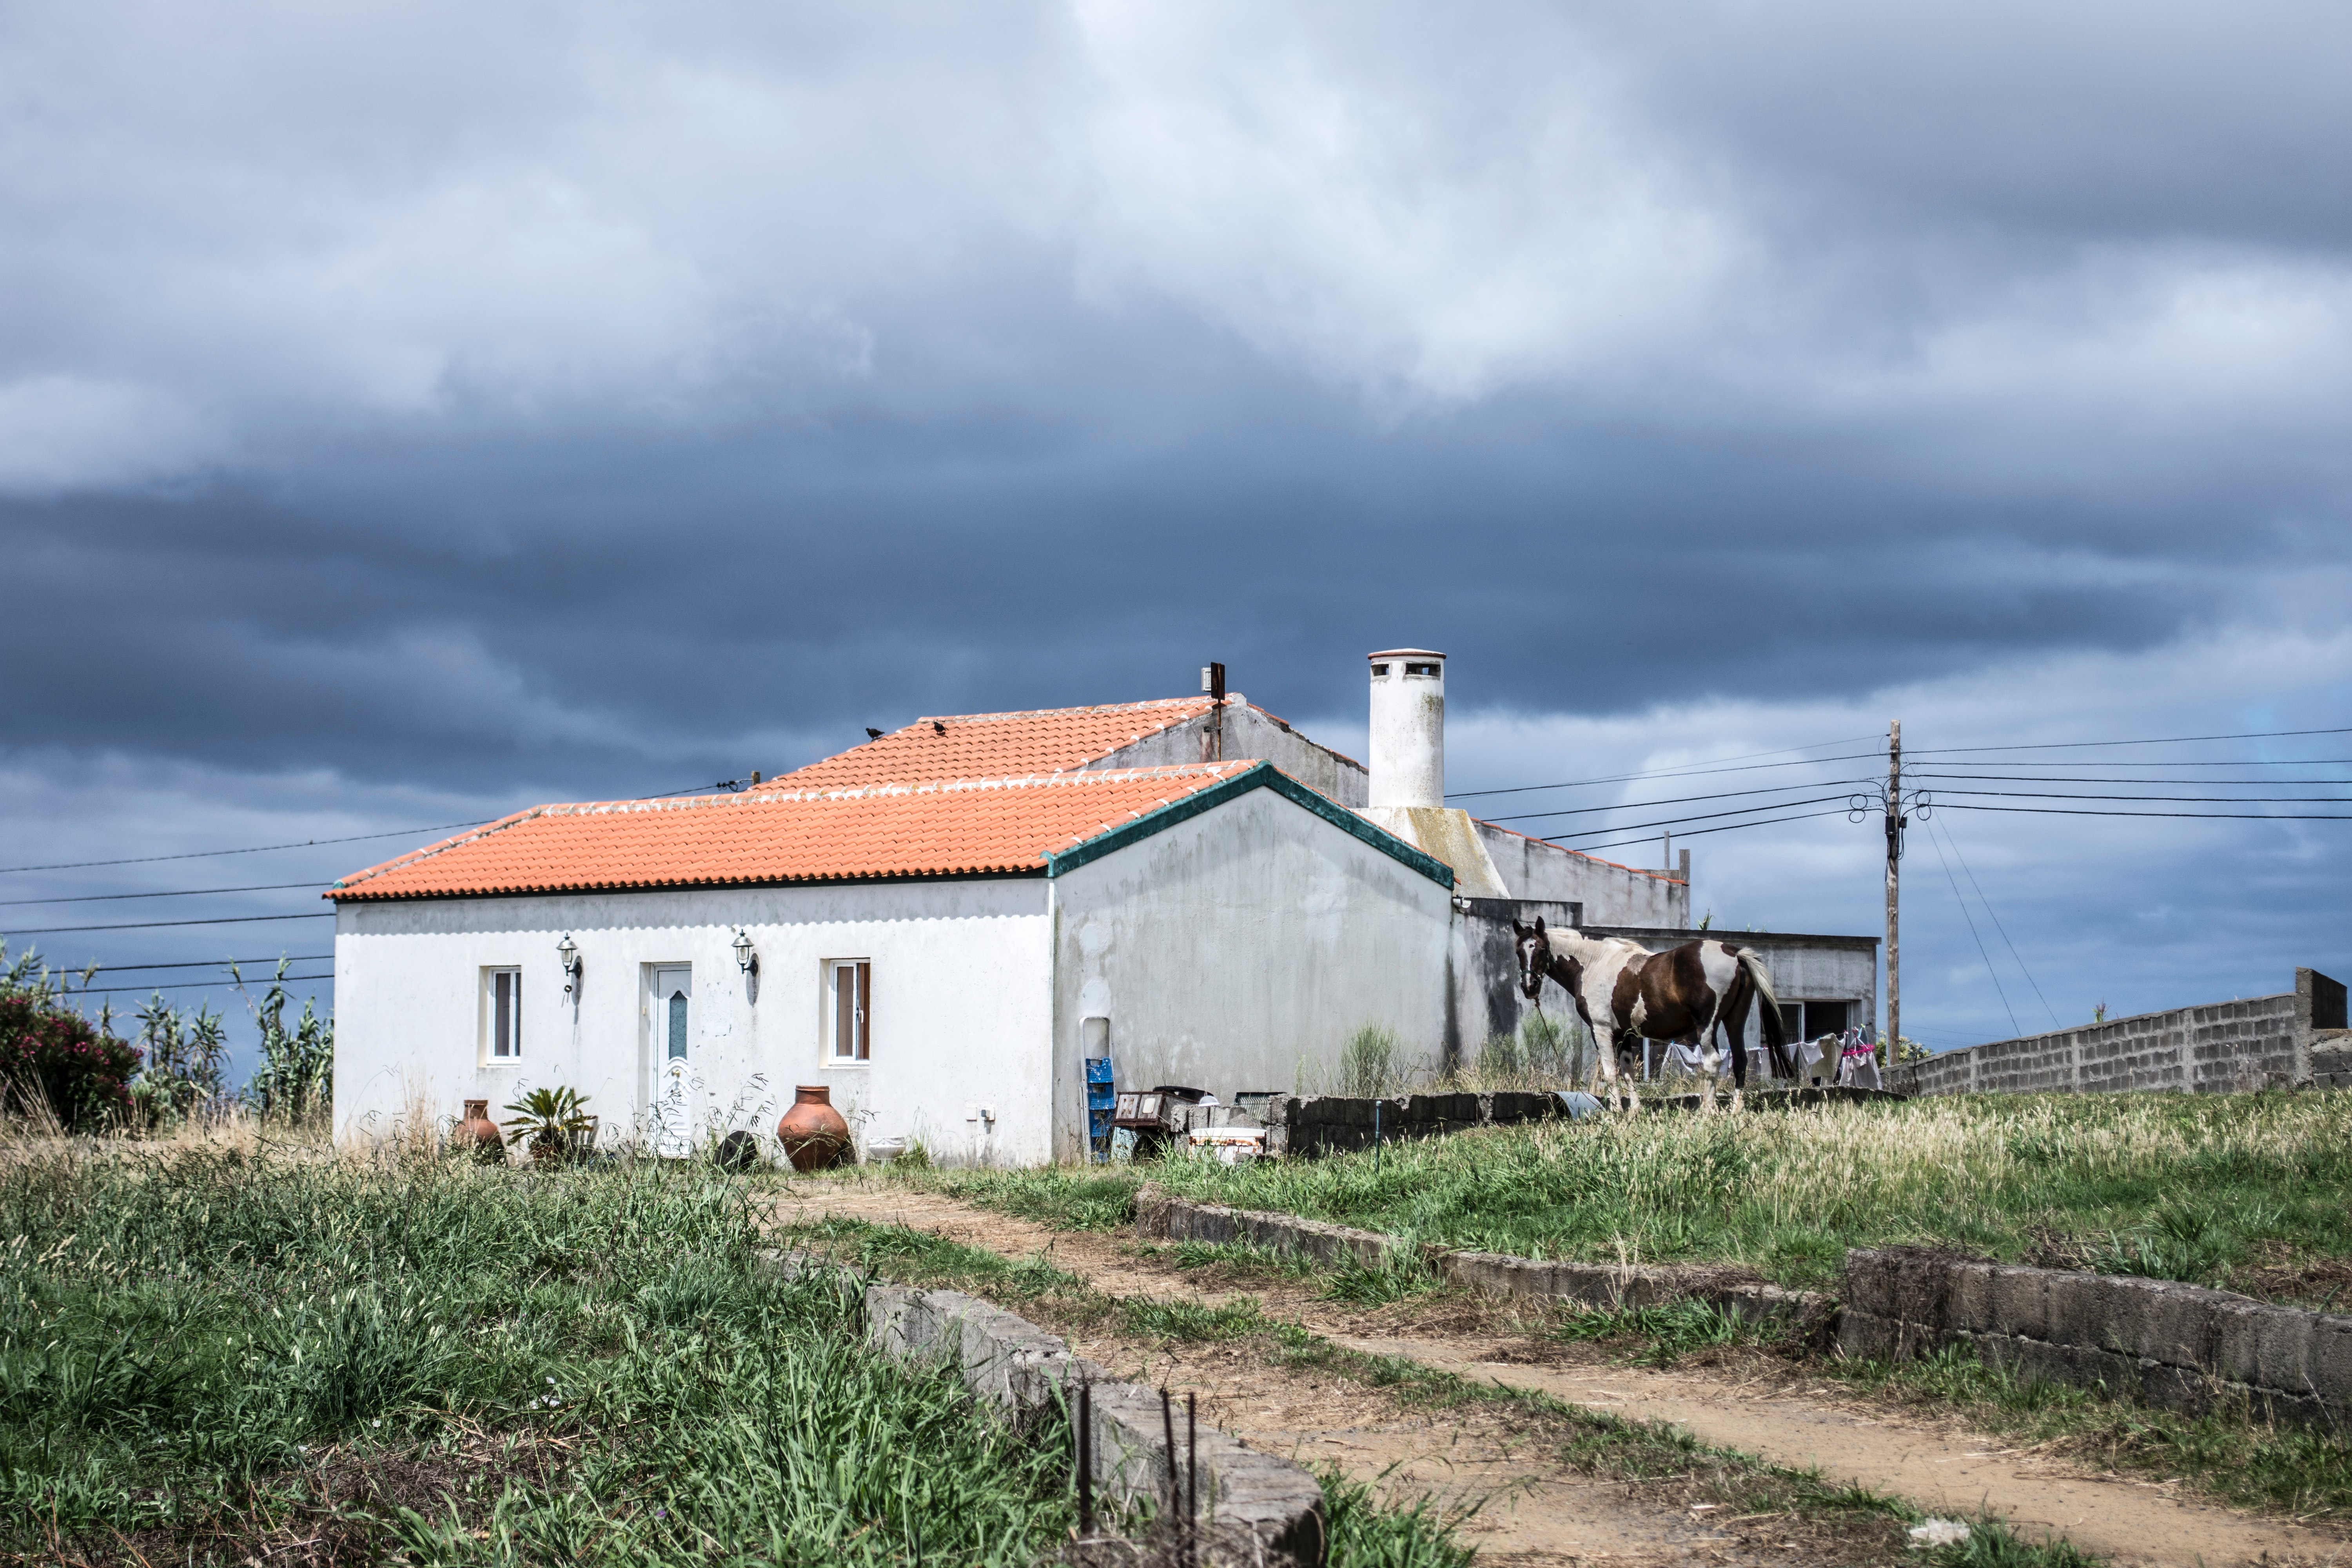
property, house, sky, rural area, farm, land lot, cloud, home, building, farmhouse, prairie, cottage, landscape, shack, shed, plain, roof, field, residential area, village, road, cumulus, siding